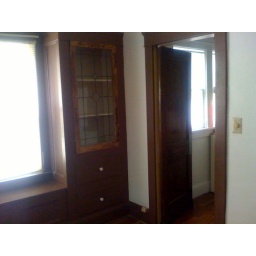
Dining room and kitchen entrance. There is a window seat and two built in cabinets, all requiring paint.